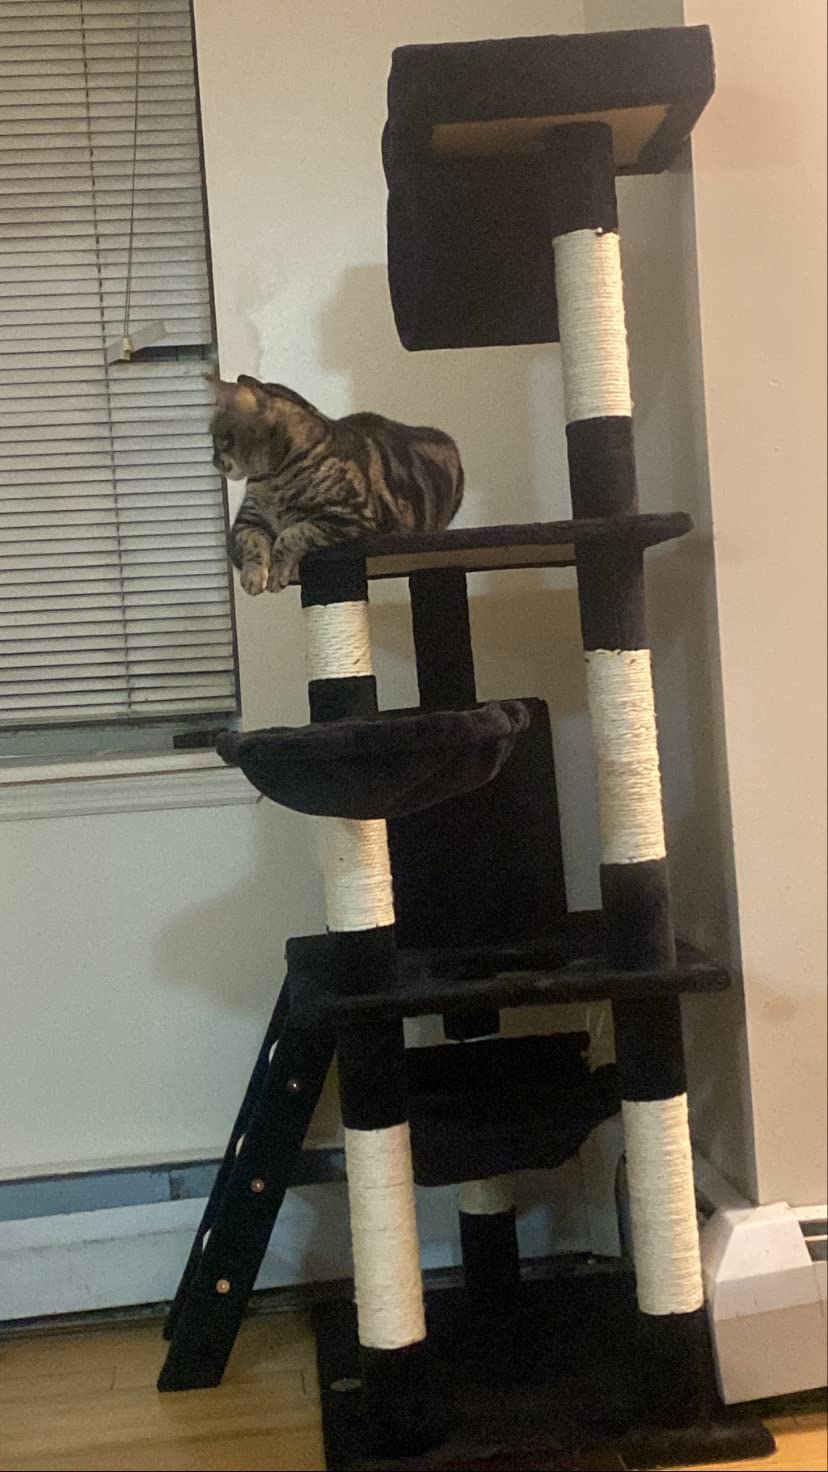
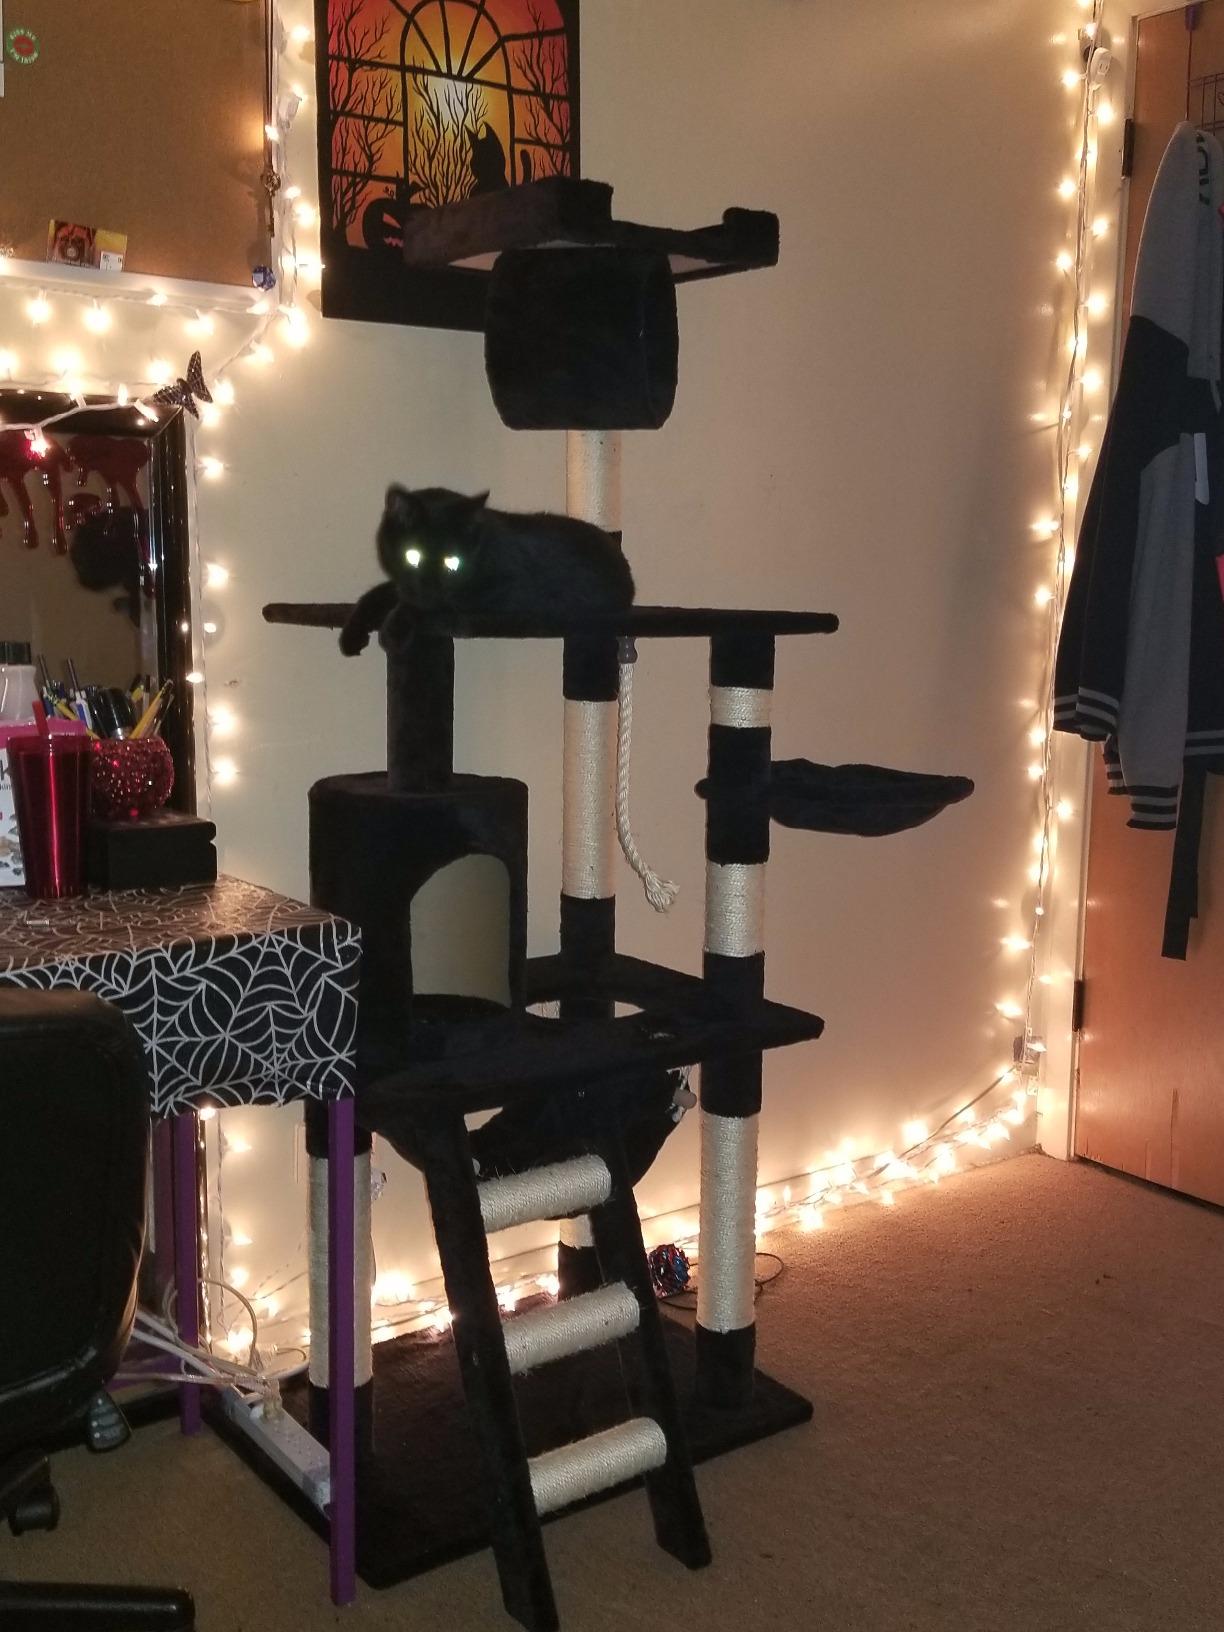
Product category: items_cat tree
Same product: yes